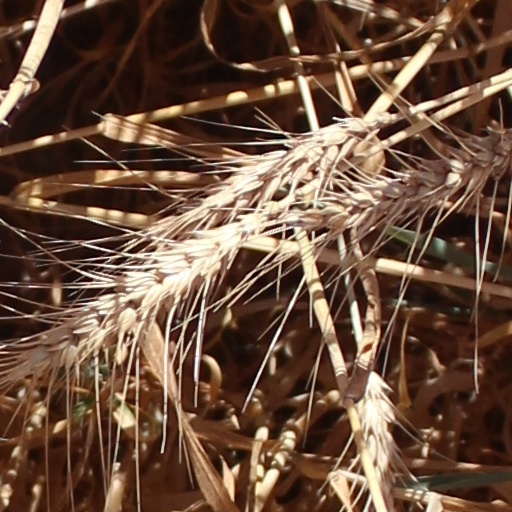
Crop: wheat